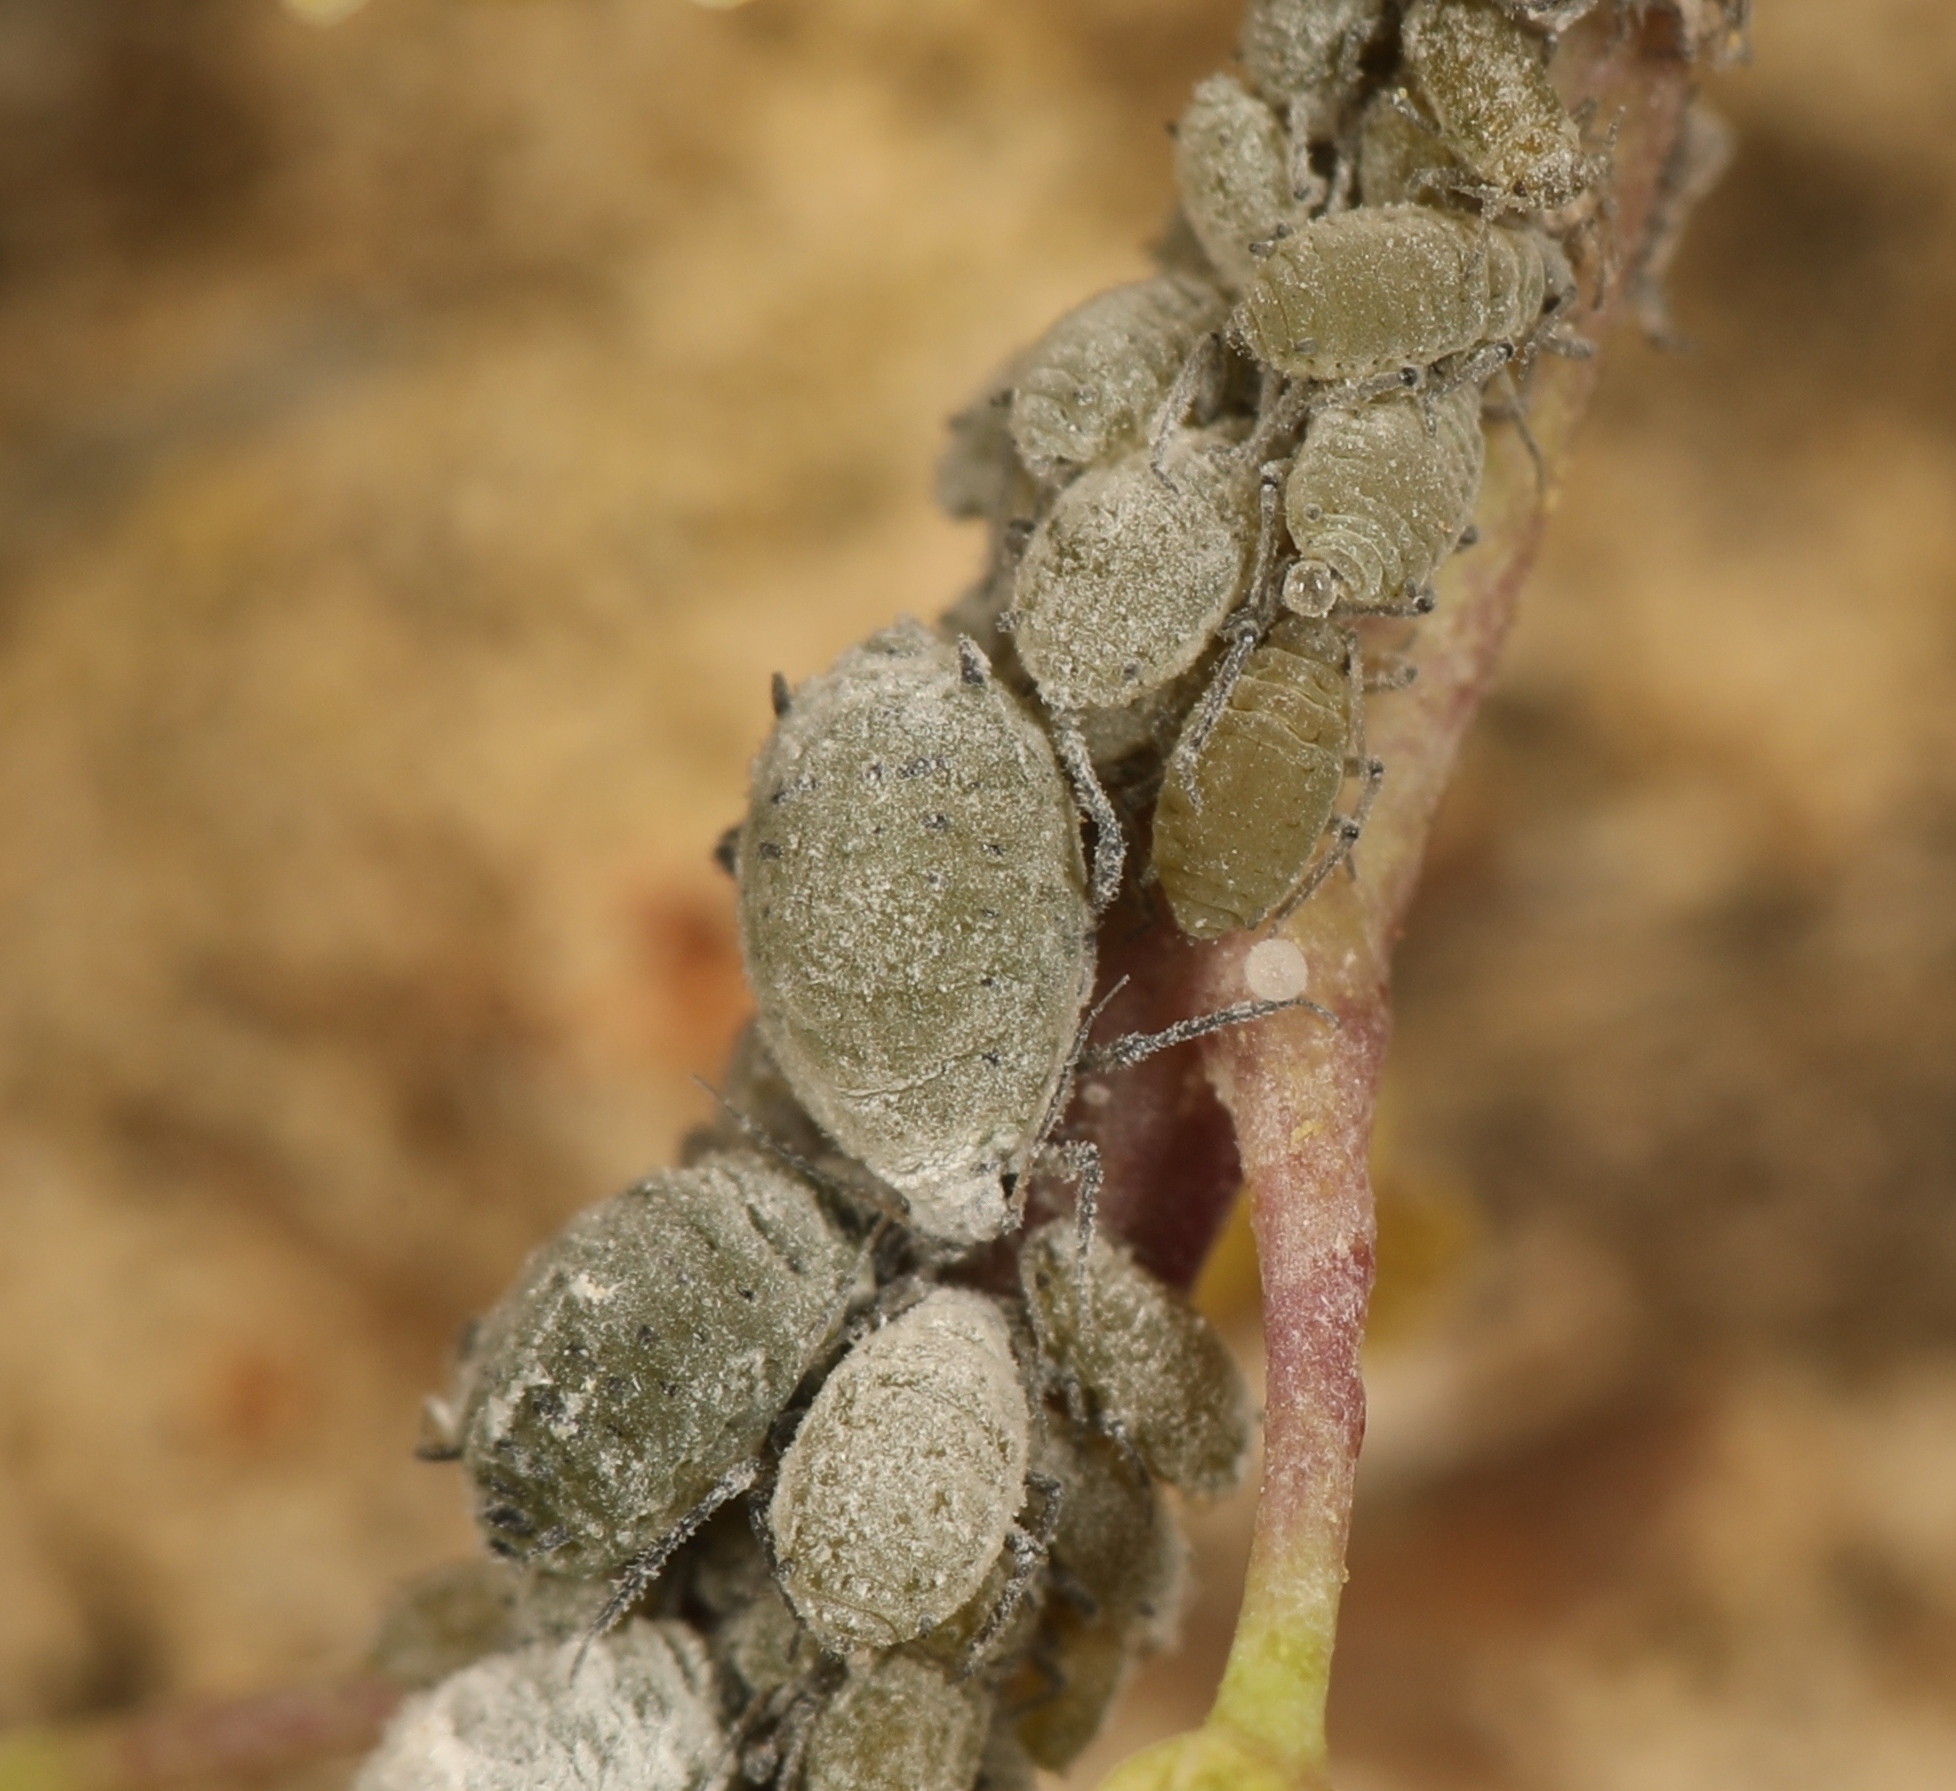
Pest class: cabbage_aphid